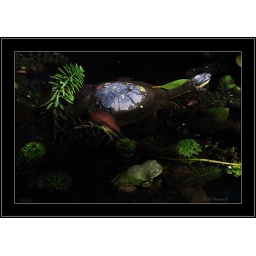
Ornamental frog and turtle in our fish pond. Maroochydore Qld. Australia.